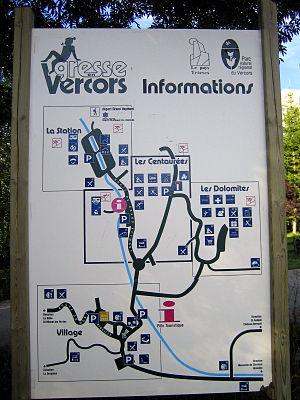
Gresse-en-Vercors est une commune française située dans le département de l'Isère en région Auvergne-Rhône-Alpes.